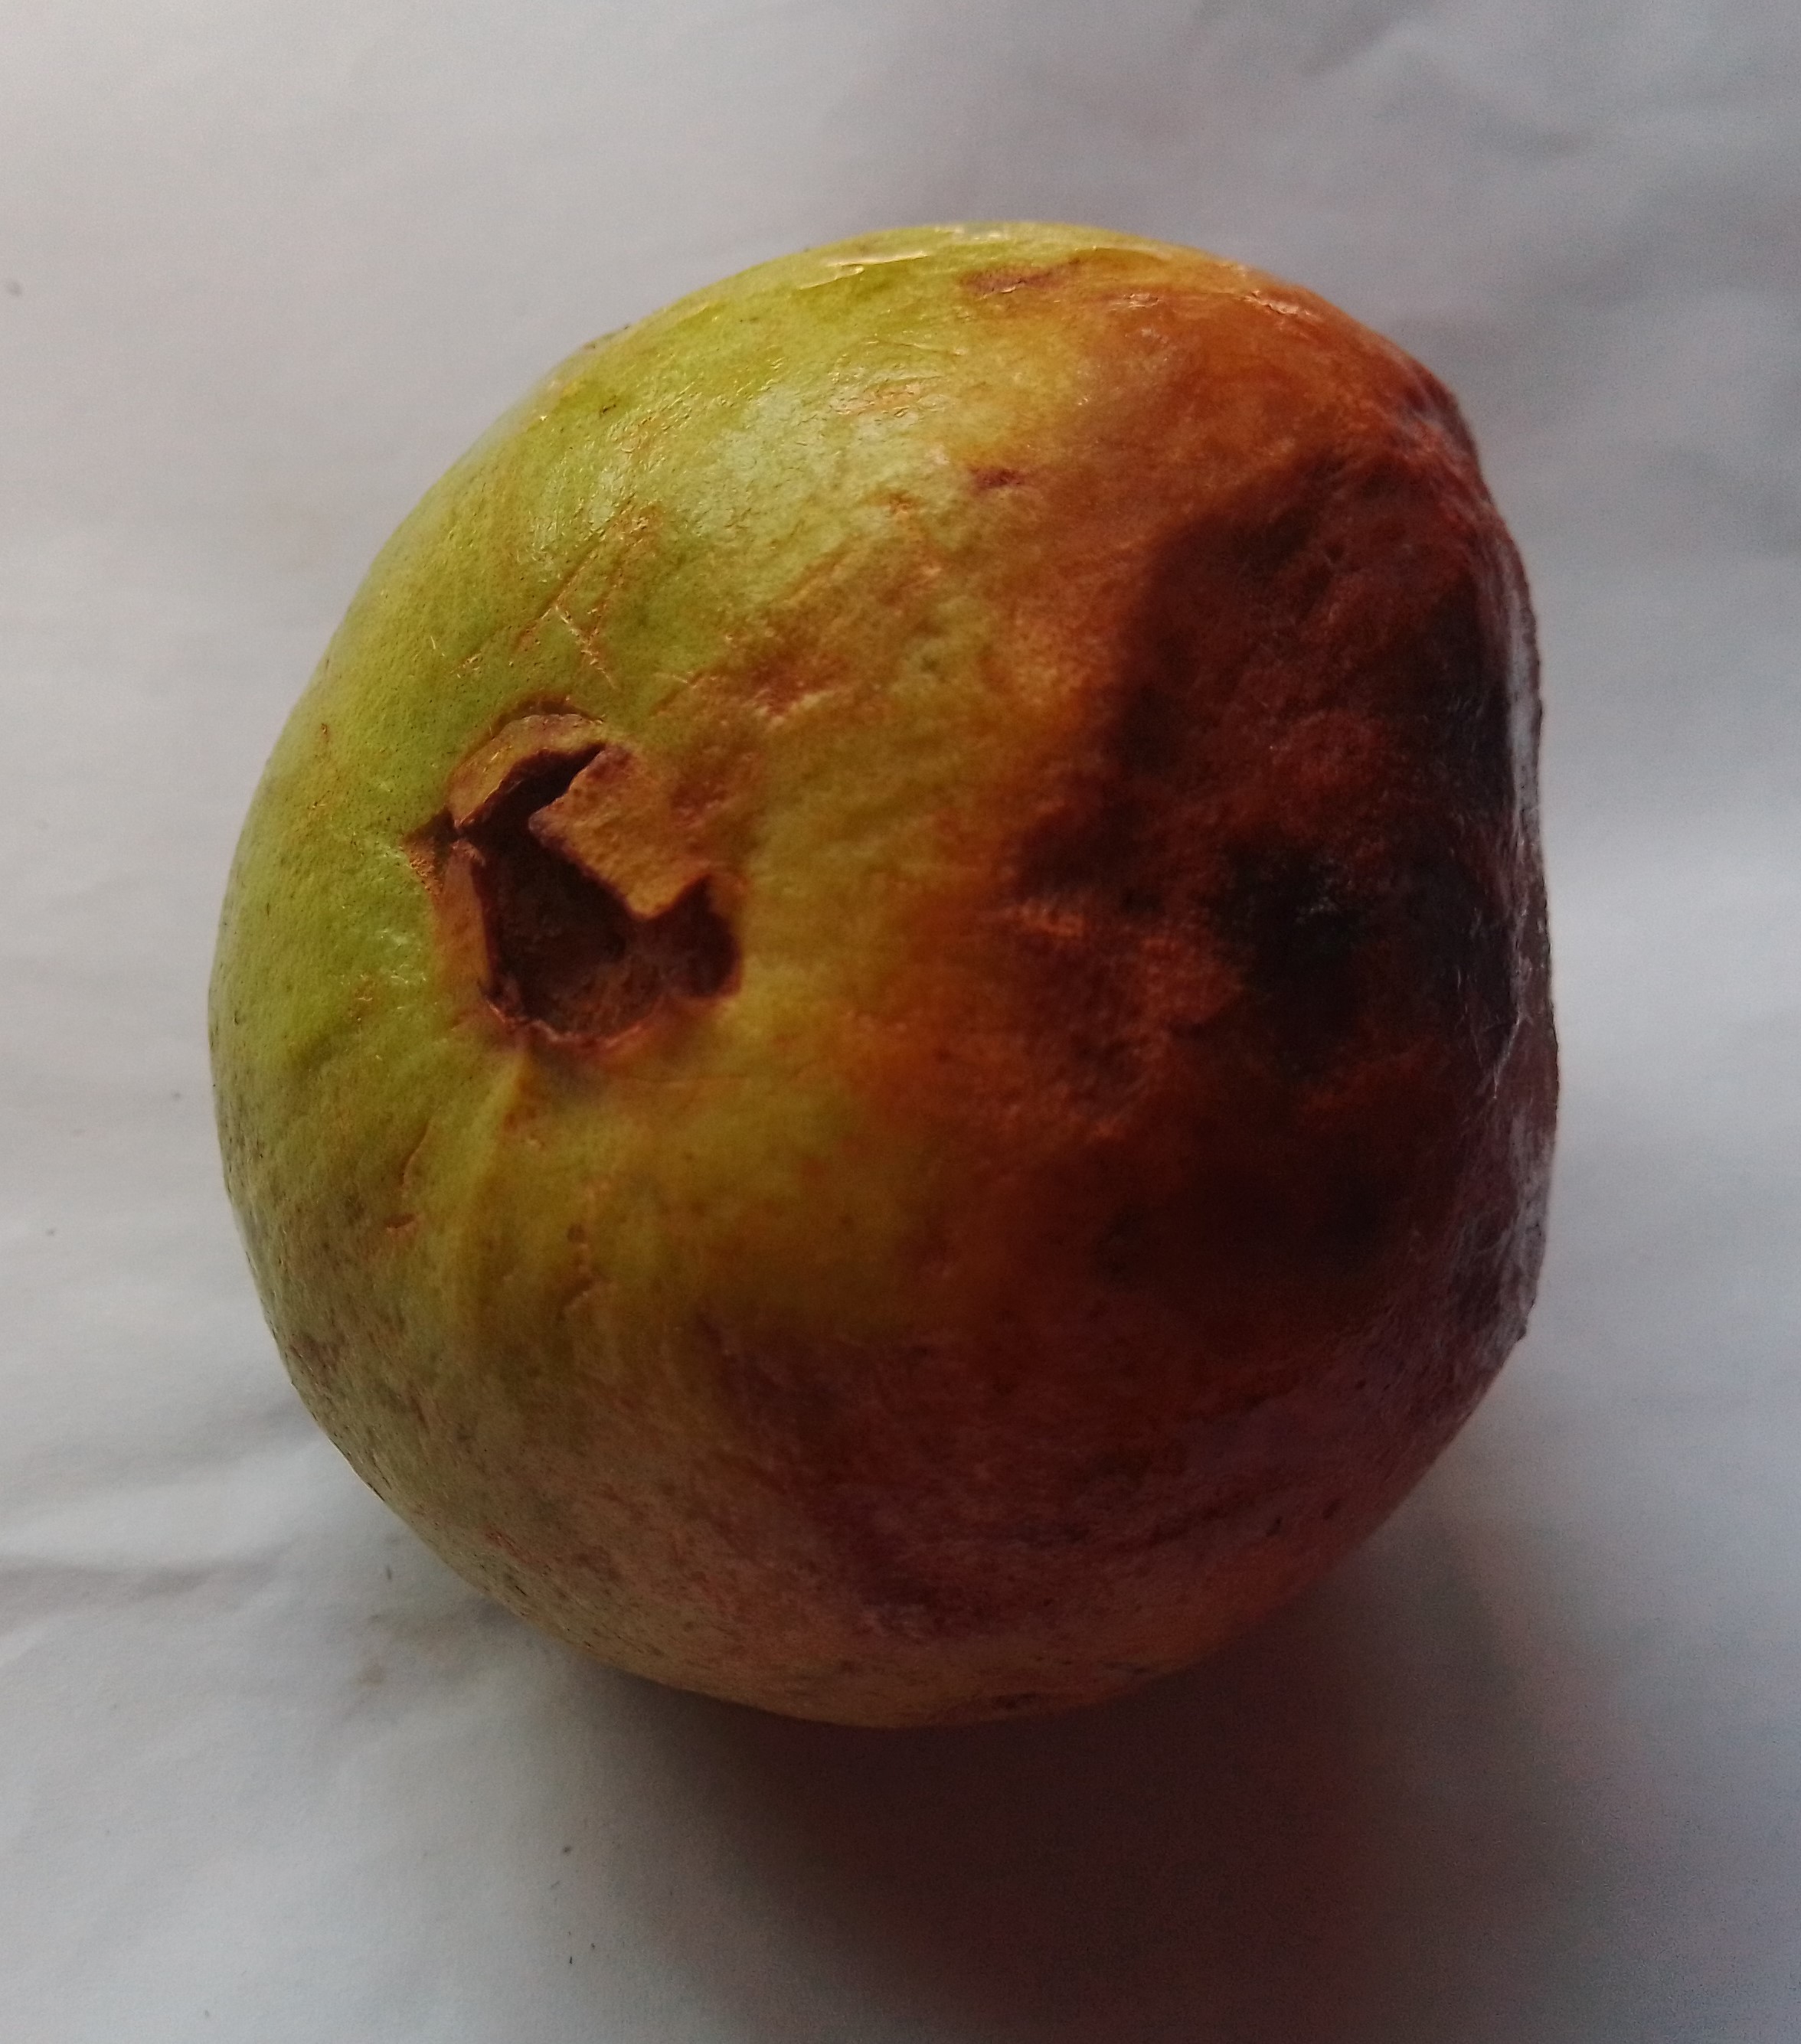
Fruit: guava
Condition: rotten